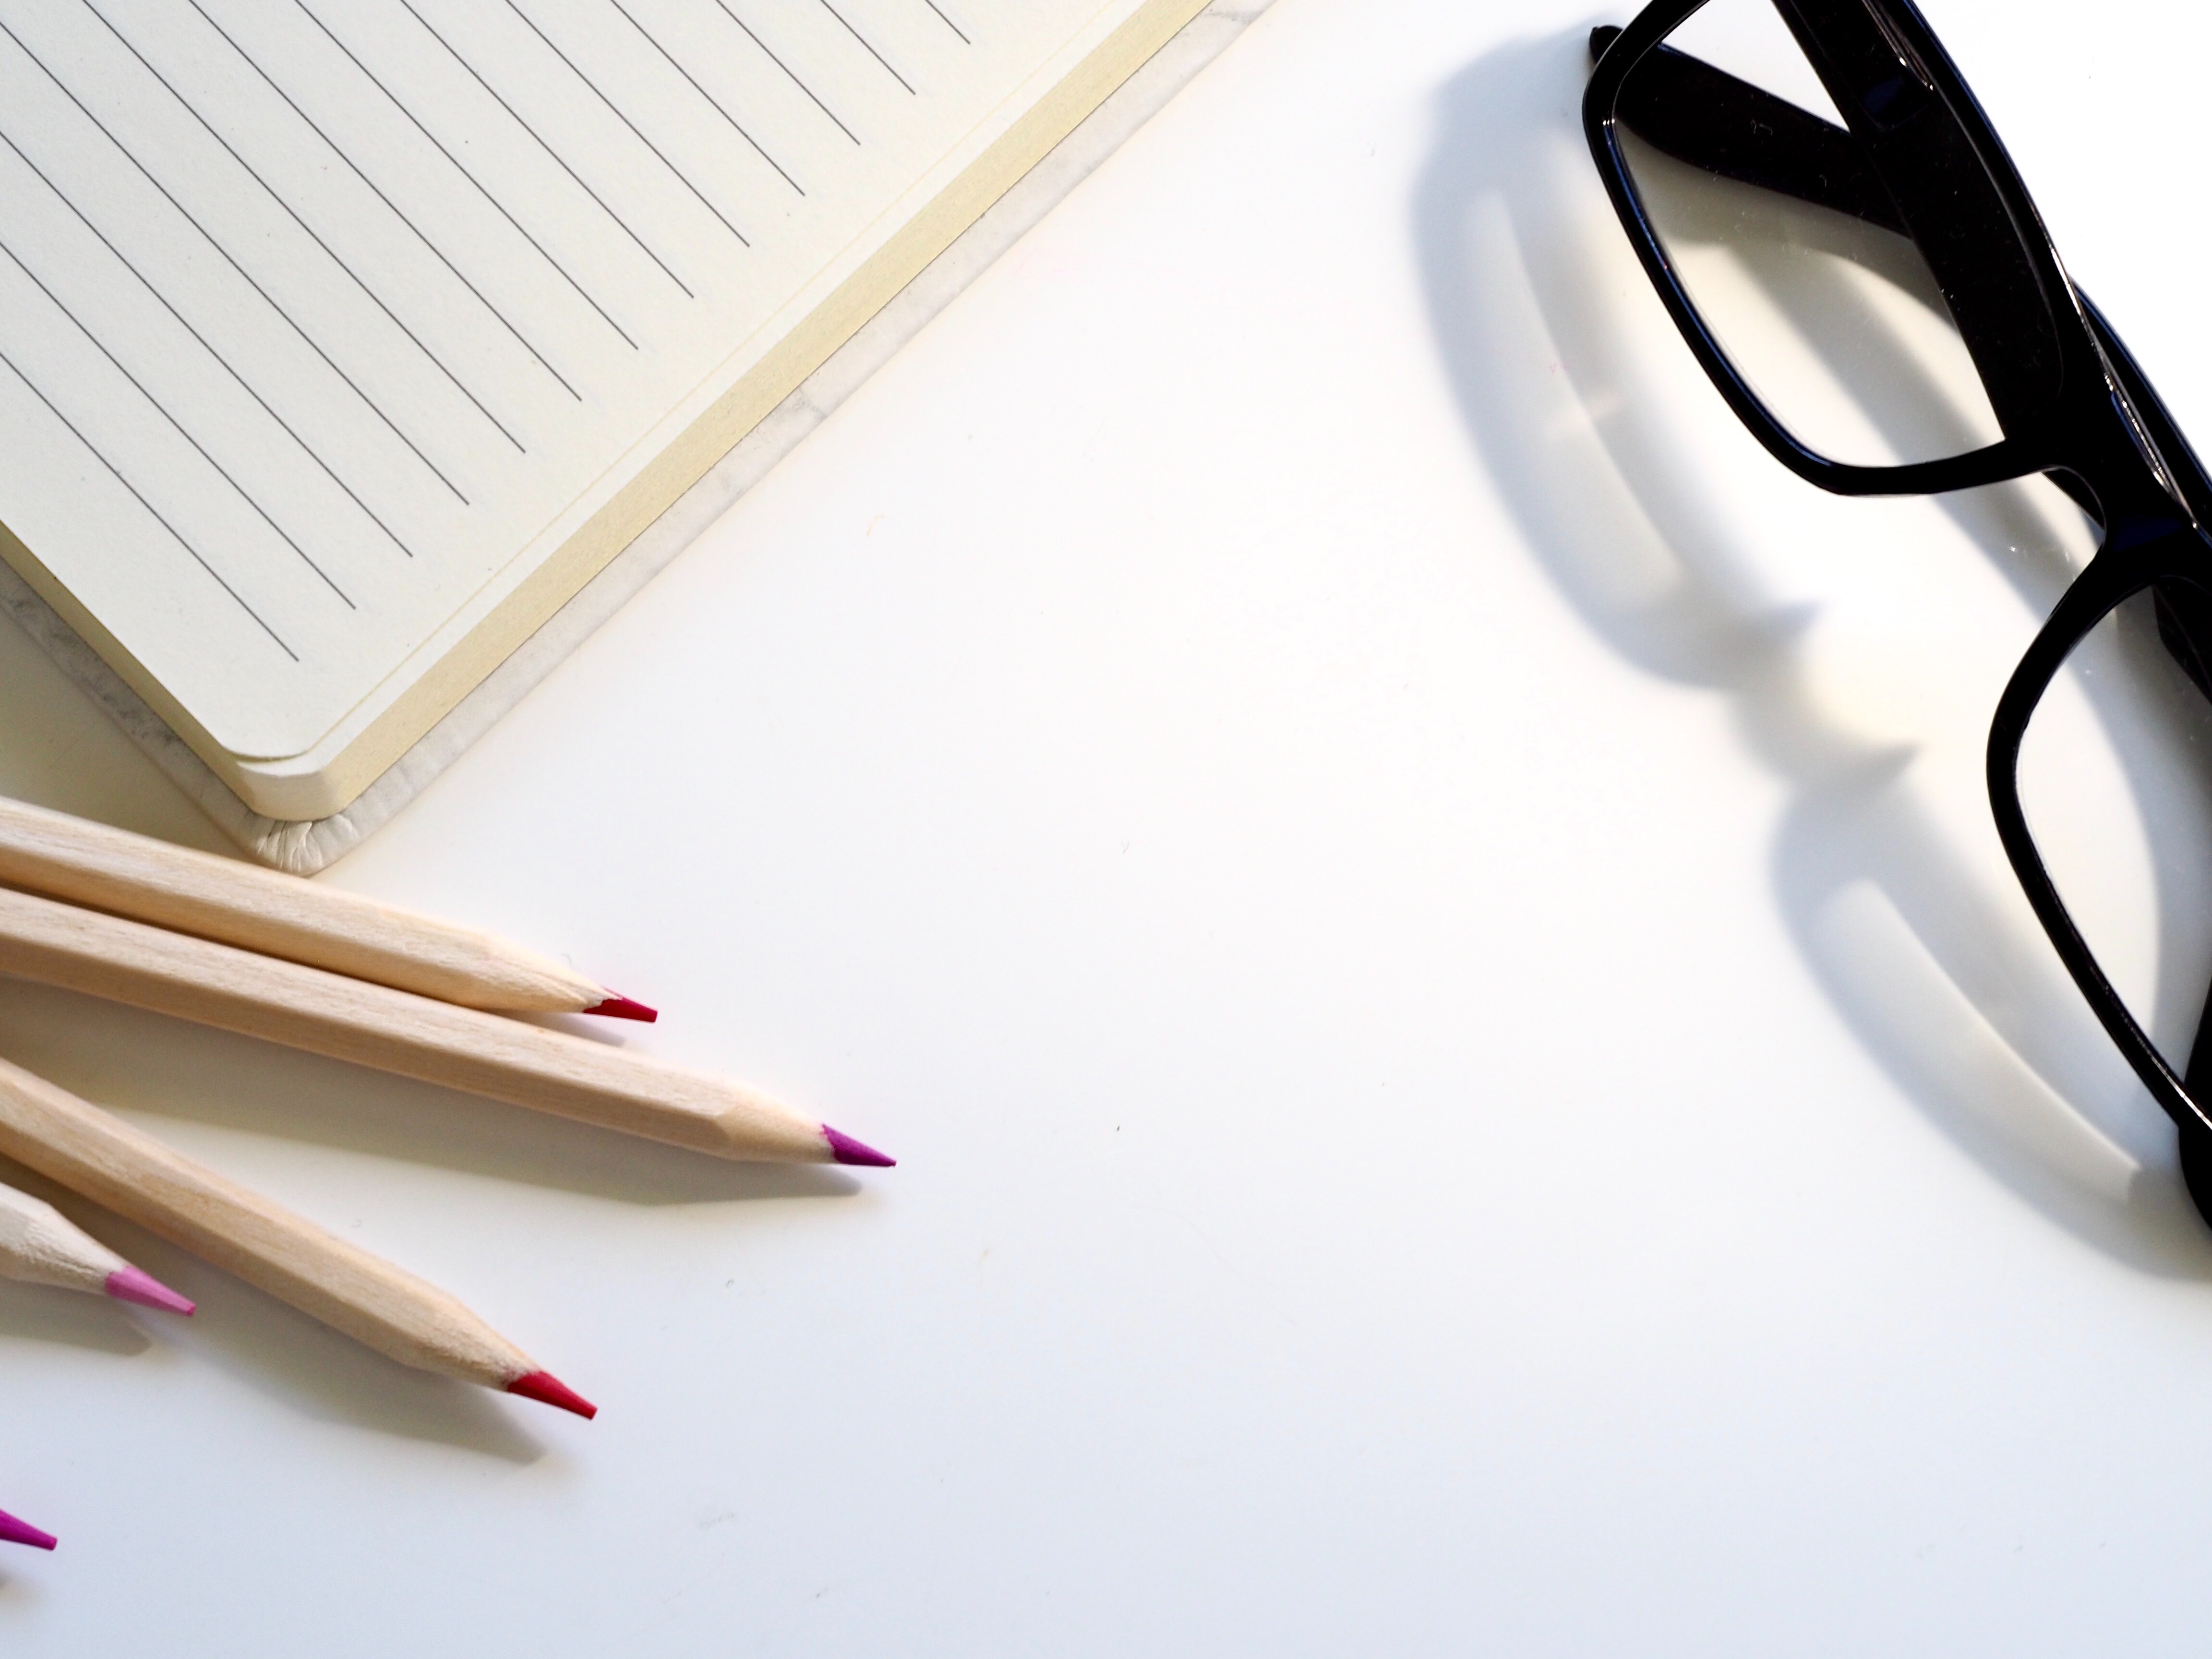
text, glasses, pink, eyewear, pencil, line, paper, font, stationery, writing implement, writing, office supplies, writing instrument accessory, notebook, vision care, paper product, still life photography